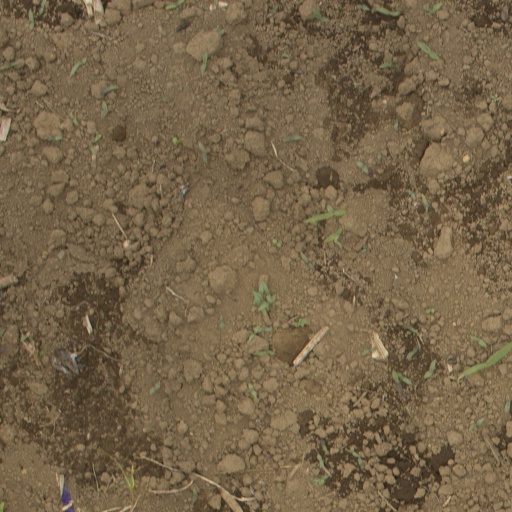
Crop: Jerusalem artichoke